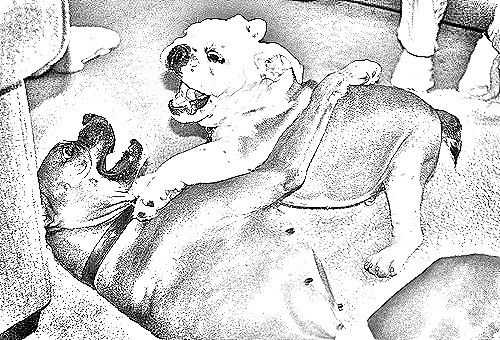
Portrait style: Sketch Portrait